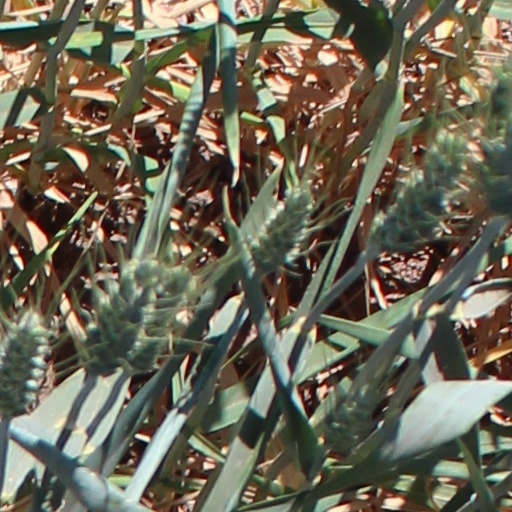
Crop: wheat